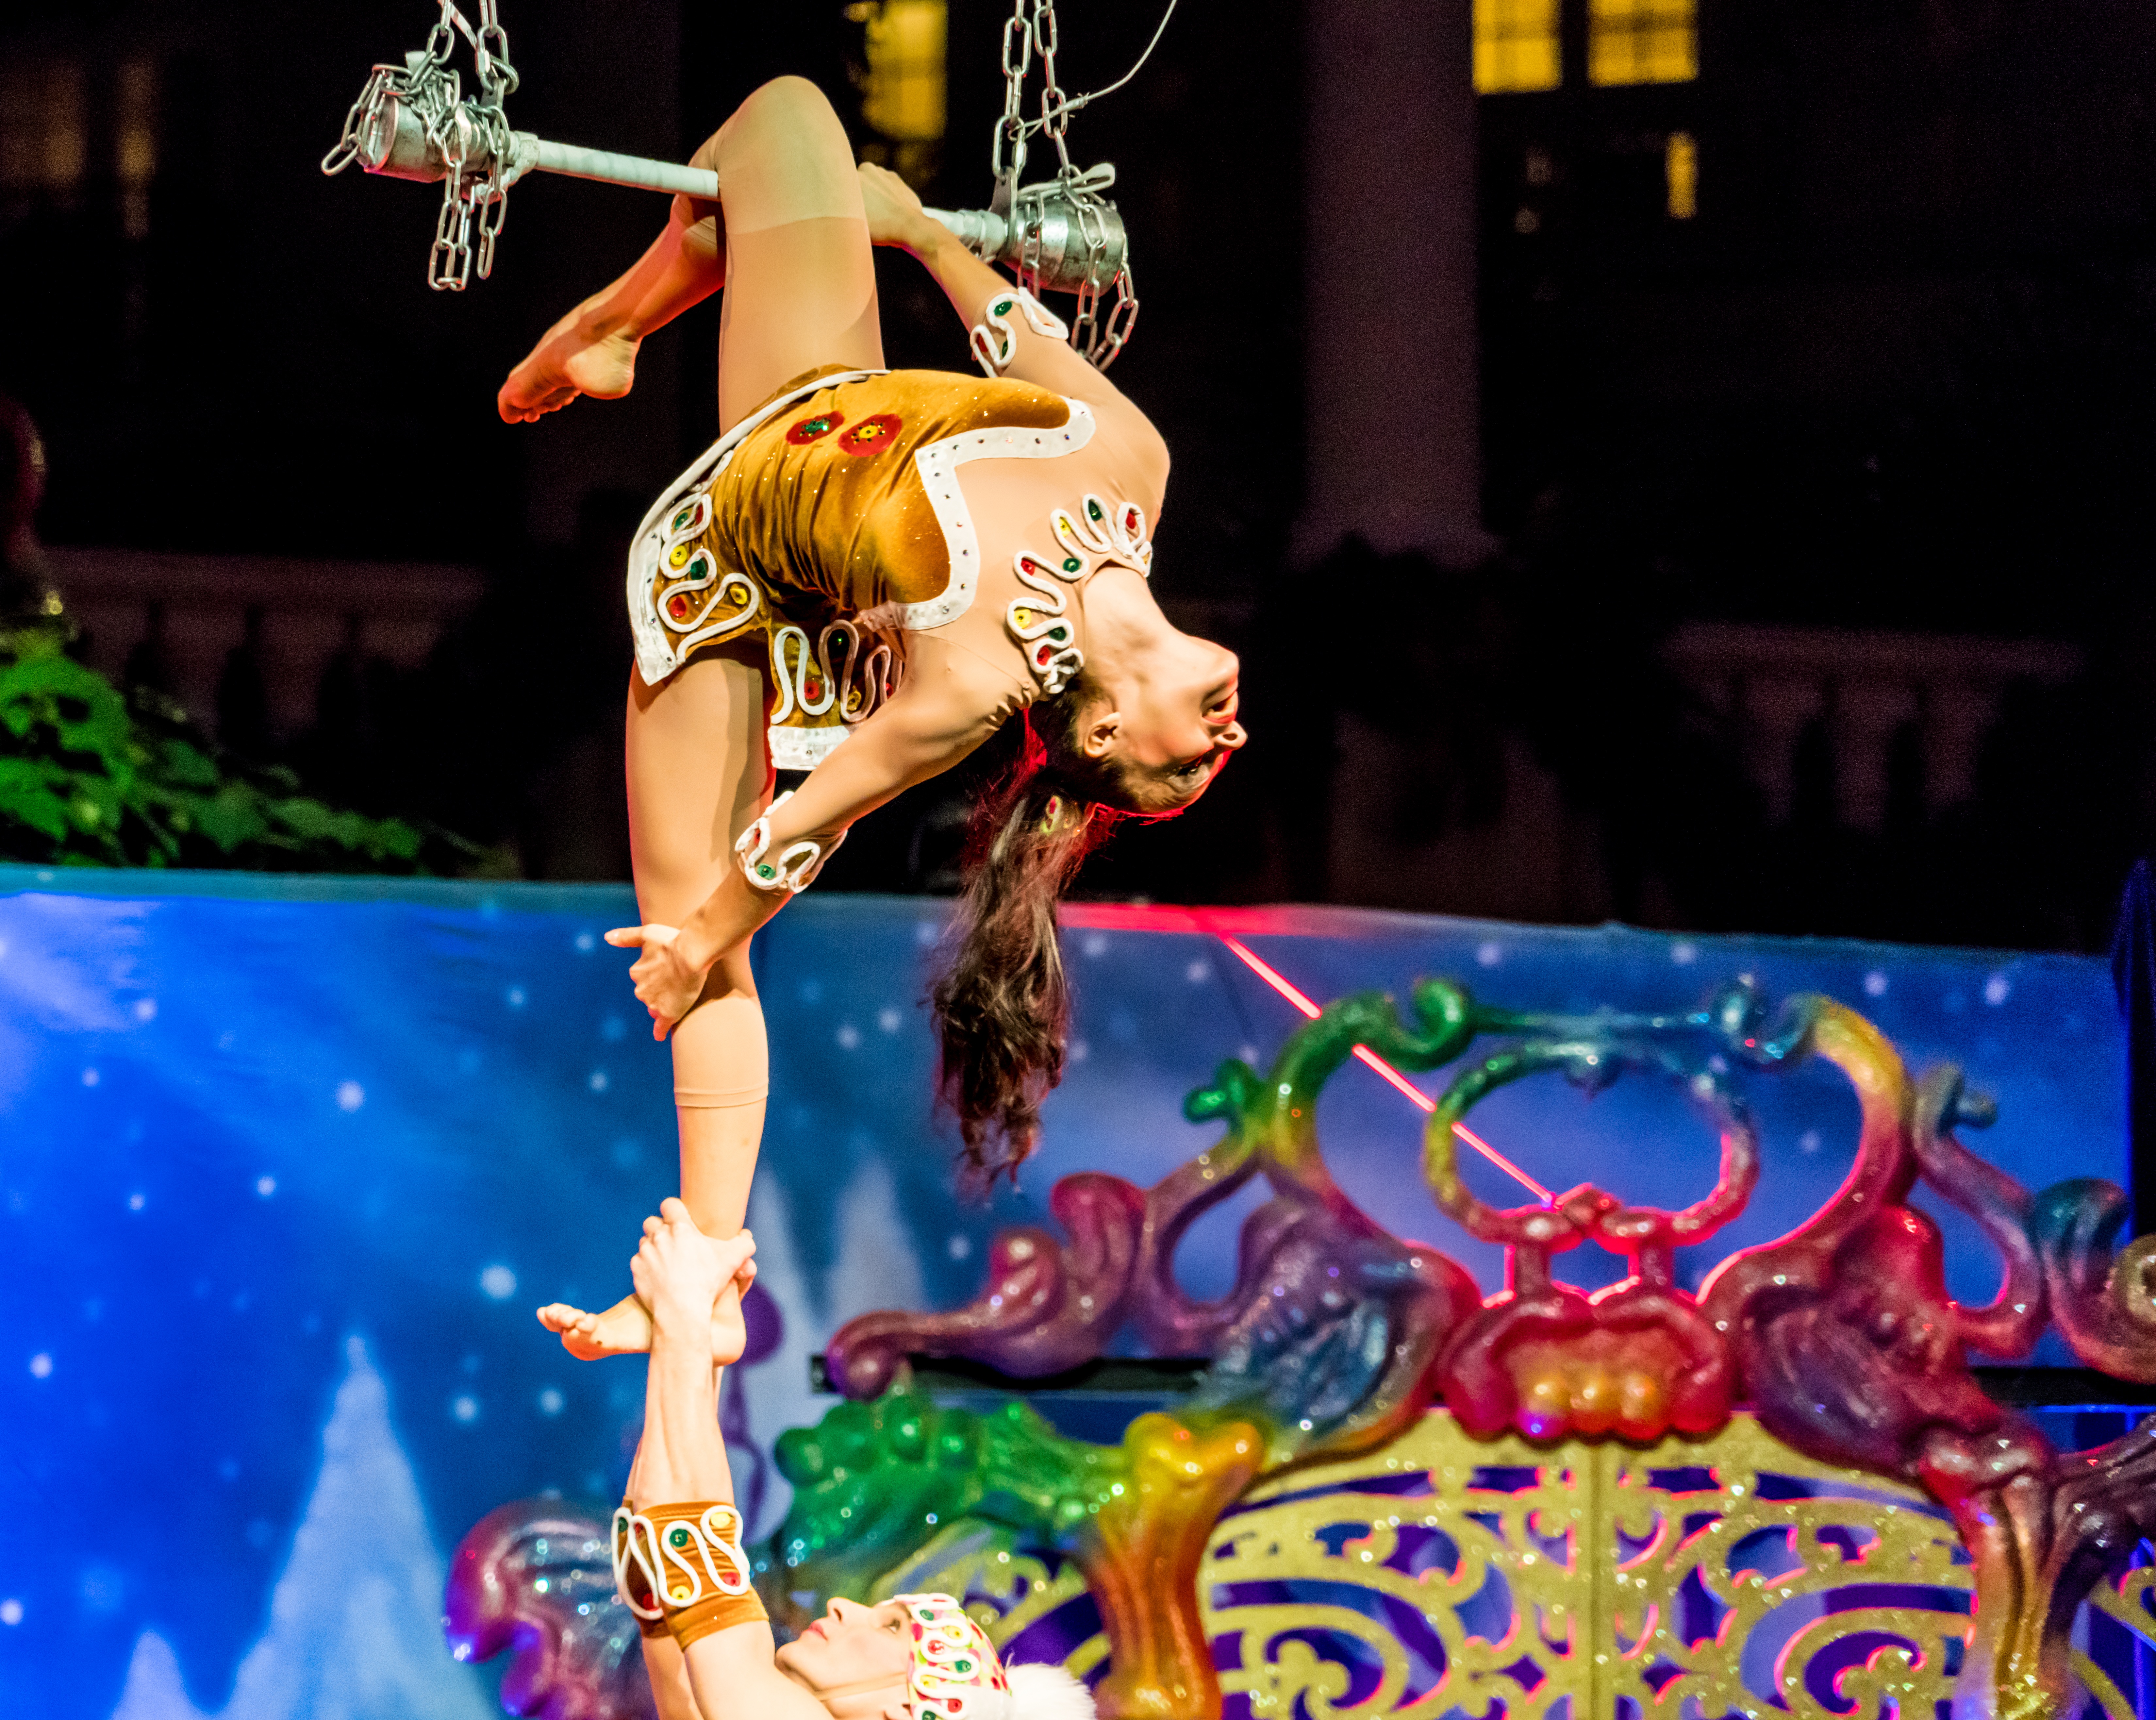
person, people, woman, recreation, portrait, carnival, show, holding, smile, dancer, performance art, caucasian, competition, art, fun, happy, performance, event, circus, xmas, attractive, florida, orlando, entertainment, costumes, acrobats, performing arts, gaylord palms, computer wallpaper, christmas show, holiday show, trapeze, cirque du soleil